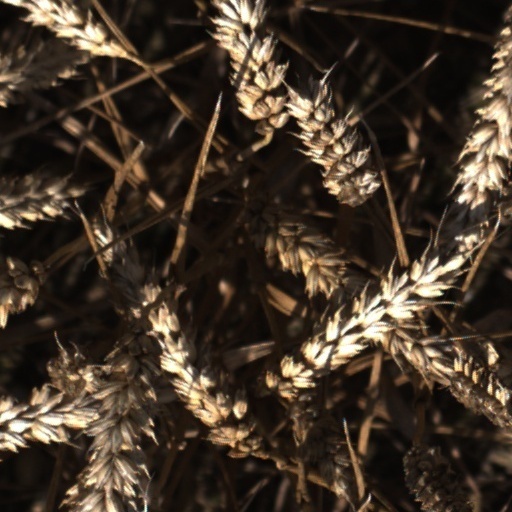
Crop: wheat